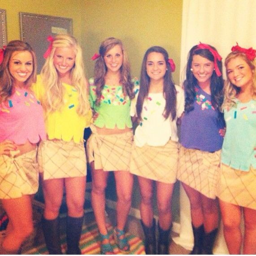
person do this with my friends